Pensacola Hospital

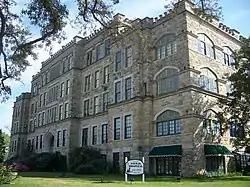

The Pensacola Hospital (also known as the Old Sacred Heart Hospital) was a hospital in Pensacola, Florida, United States, located at 1010 North 12th Avenue. On February 16, 1982, it was added to the United States National Register of Historic Places.